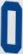
Number: 0